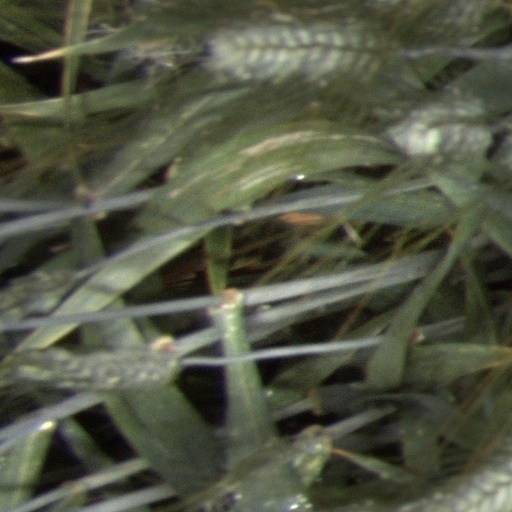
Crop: wheat